San Diego Comic-Con

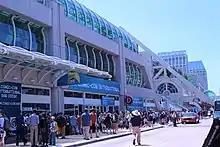
The San Diego Convention Center during Comic-Con in 2013

On the Wednesday evening prior to the official opening, professionals, exhibitors, and pre-registered guests for all four days can attend a pre-event, dubbed "Preview Night", to give attendees the opportunity to walk the exhibit hall and see what will be available during the convention.